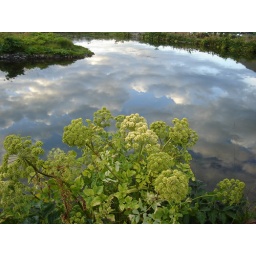
The clouds are reflect in the still pond. and the flower are allower the pond